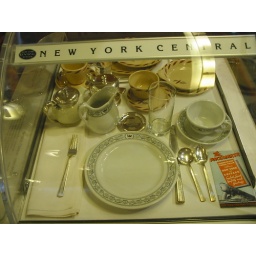
Every table in the dining car is set with a different railroad china pattern.